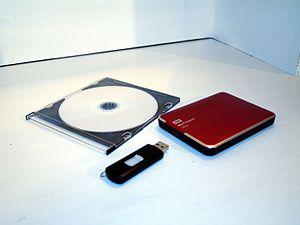
De gauche à droite, un disque DVD à l'intérieur d'un couvercle en plastique, un Clé USB et un disque dur externe
En informatique, la sauvegarde est l'opération qui consiste à dupliquer et à mettre en sécurité les données contenues dans un système informatique. Certains utilisateurs ont pour objectif final de sauvegarder leurs fichiers dès le moment de leur enregistrement comme celui qui vient de saisir un texte de loi dans un traitement de texte.